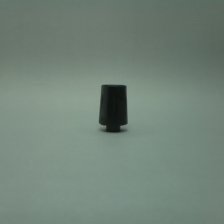
Color: black
Cap type: standard cap